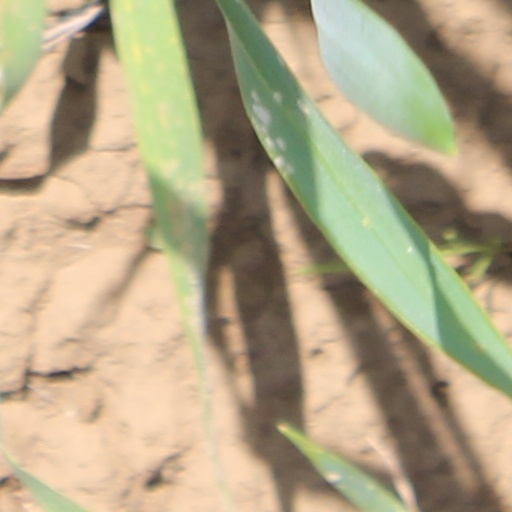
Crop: wheat